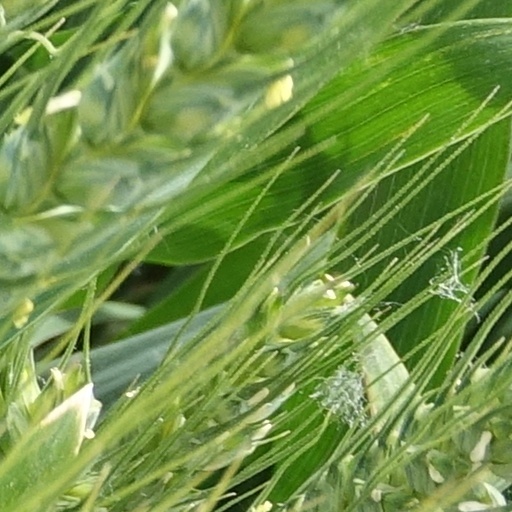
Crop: wheat